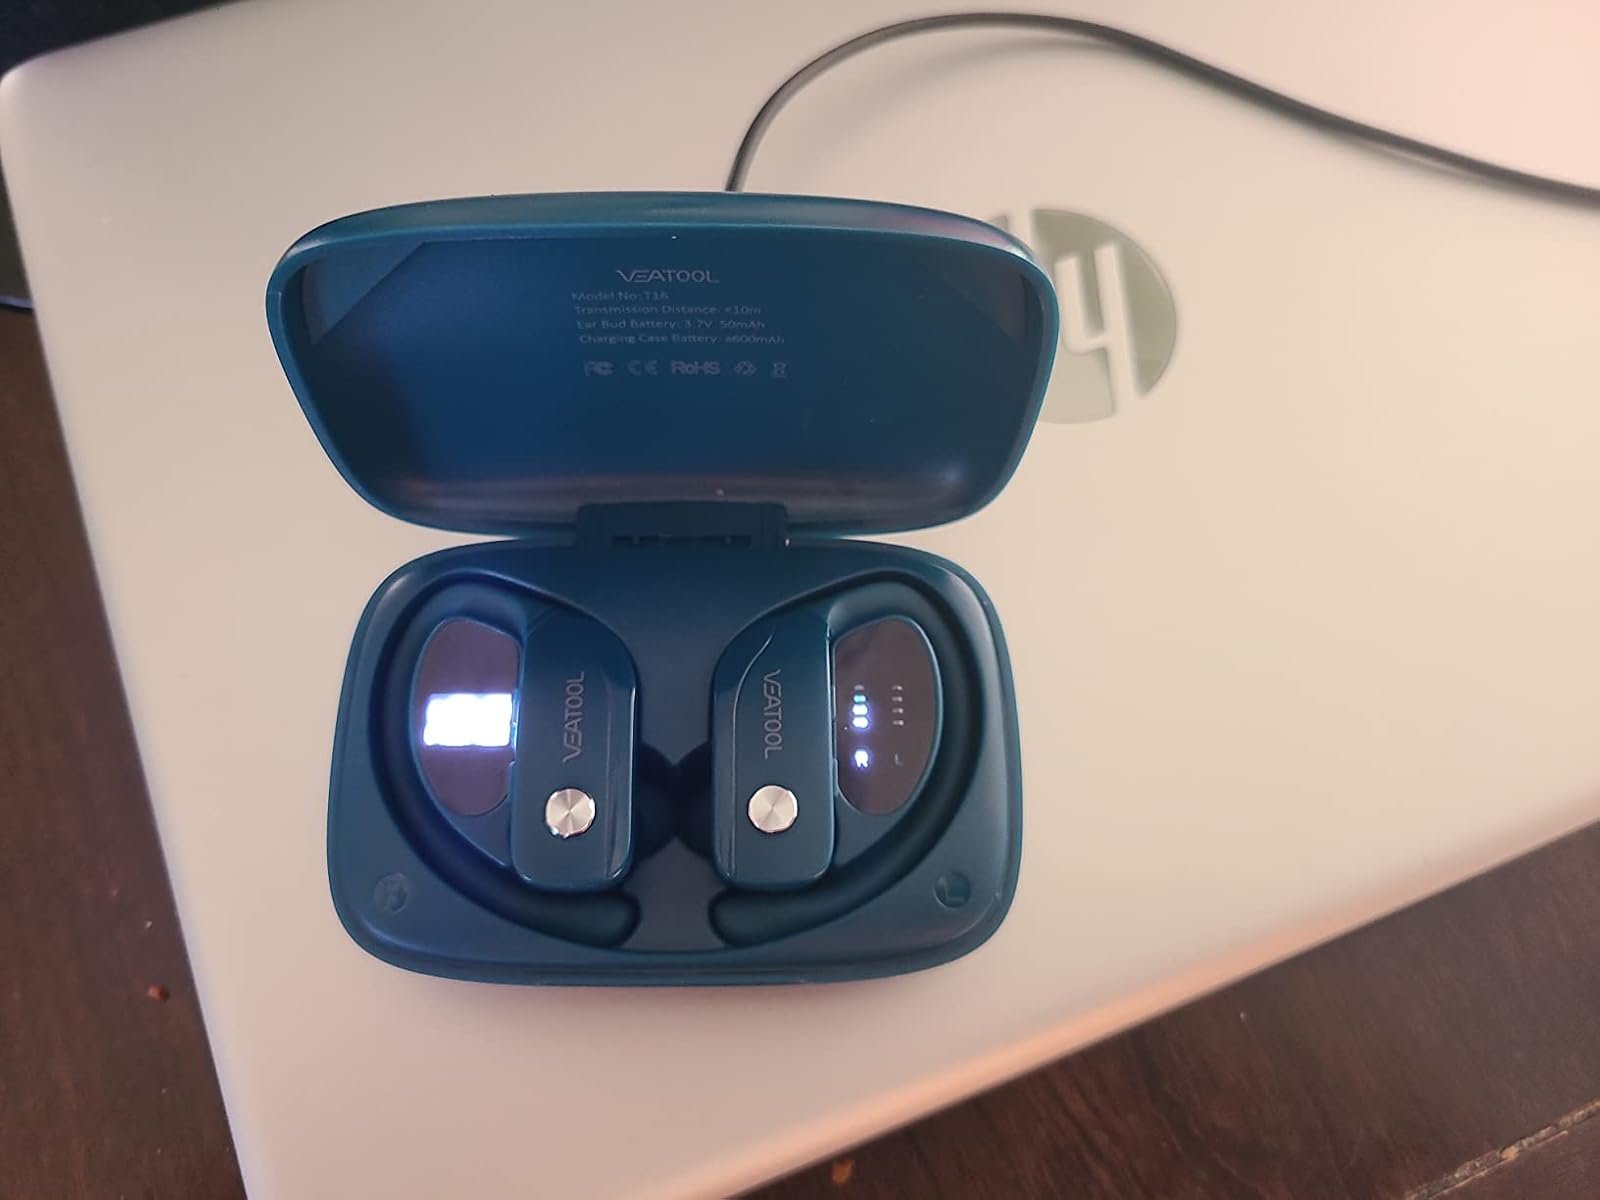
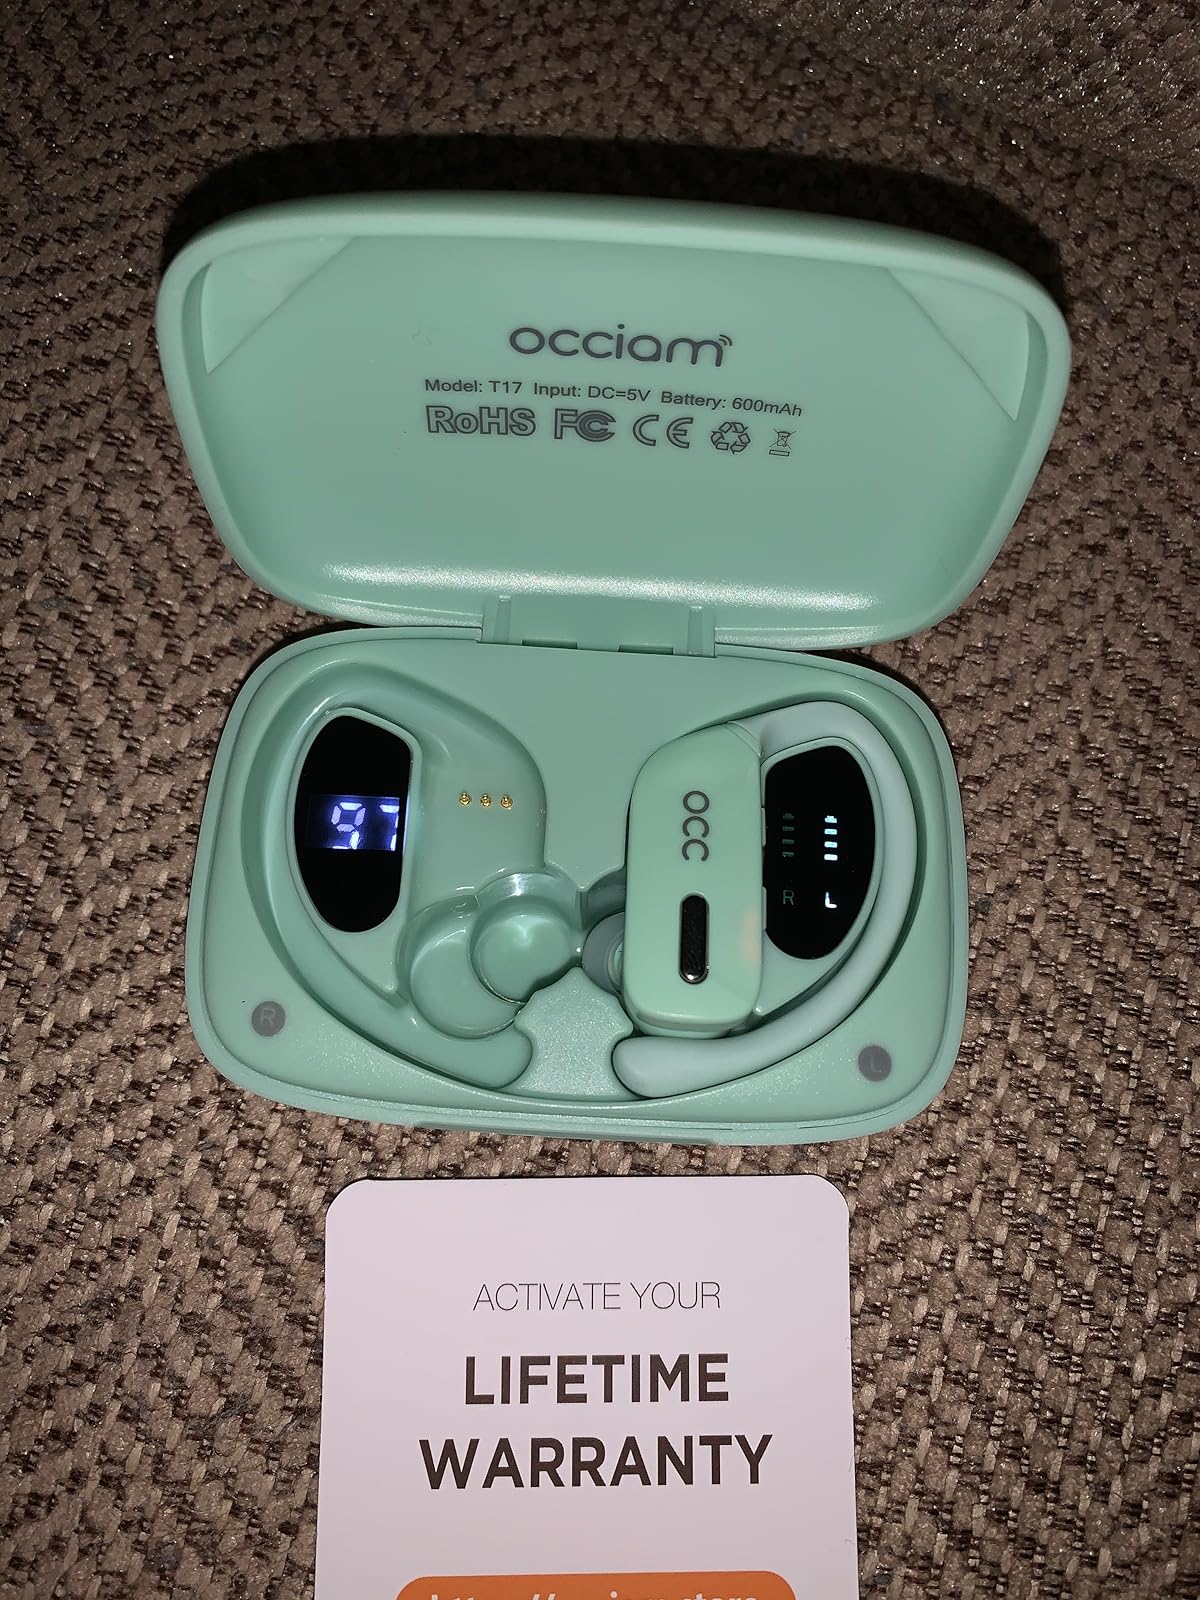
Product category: earbuds
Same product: no